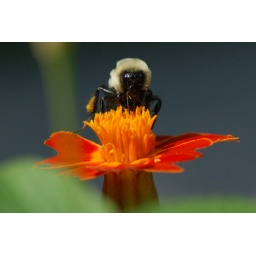
Seen in one of the flower boxes on my deck.